William F. Bleakley

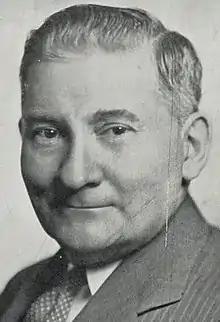
Bleakley in 1936

William F. Bleakley (November 11, 1883 – October 2, 1969) was an American attorney, politician, and judge from Yonkers, New York. He is best known for being the first Westchester County Executive, and for being the unsuccessful Republican nominee for governor in 1936. Born in Verplanck, New York, Bleakley graduated from Cornell Law School and became an attorney in Yonkers. He served terms as a judge of the Yonkers city court and Westchester County court. From 1928 to 1936, he was a justice of the New York Supreme Court.